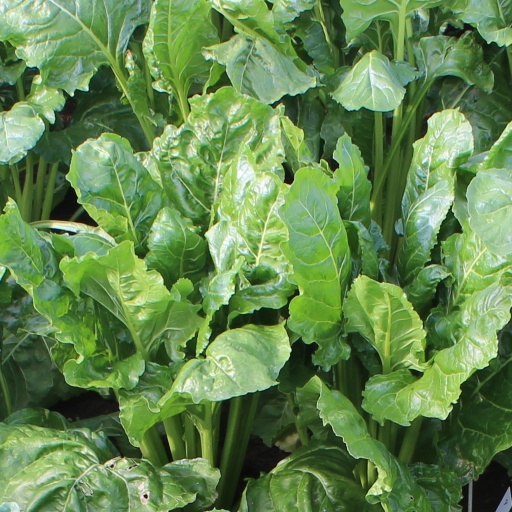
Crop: sugar beet